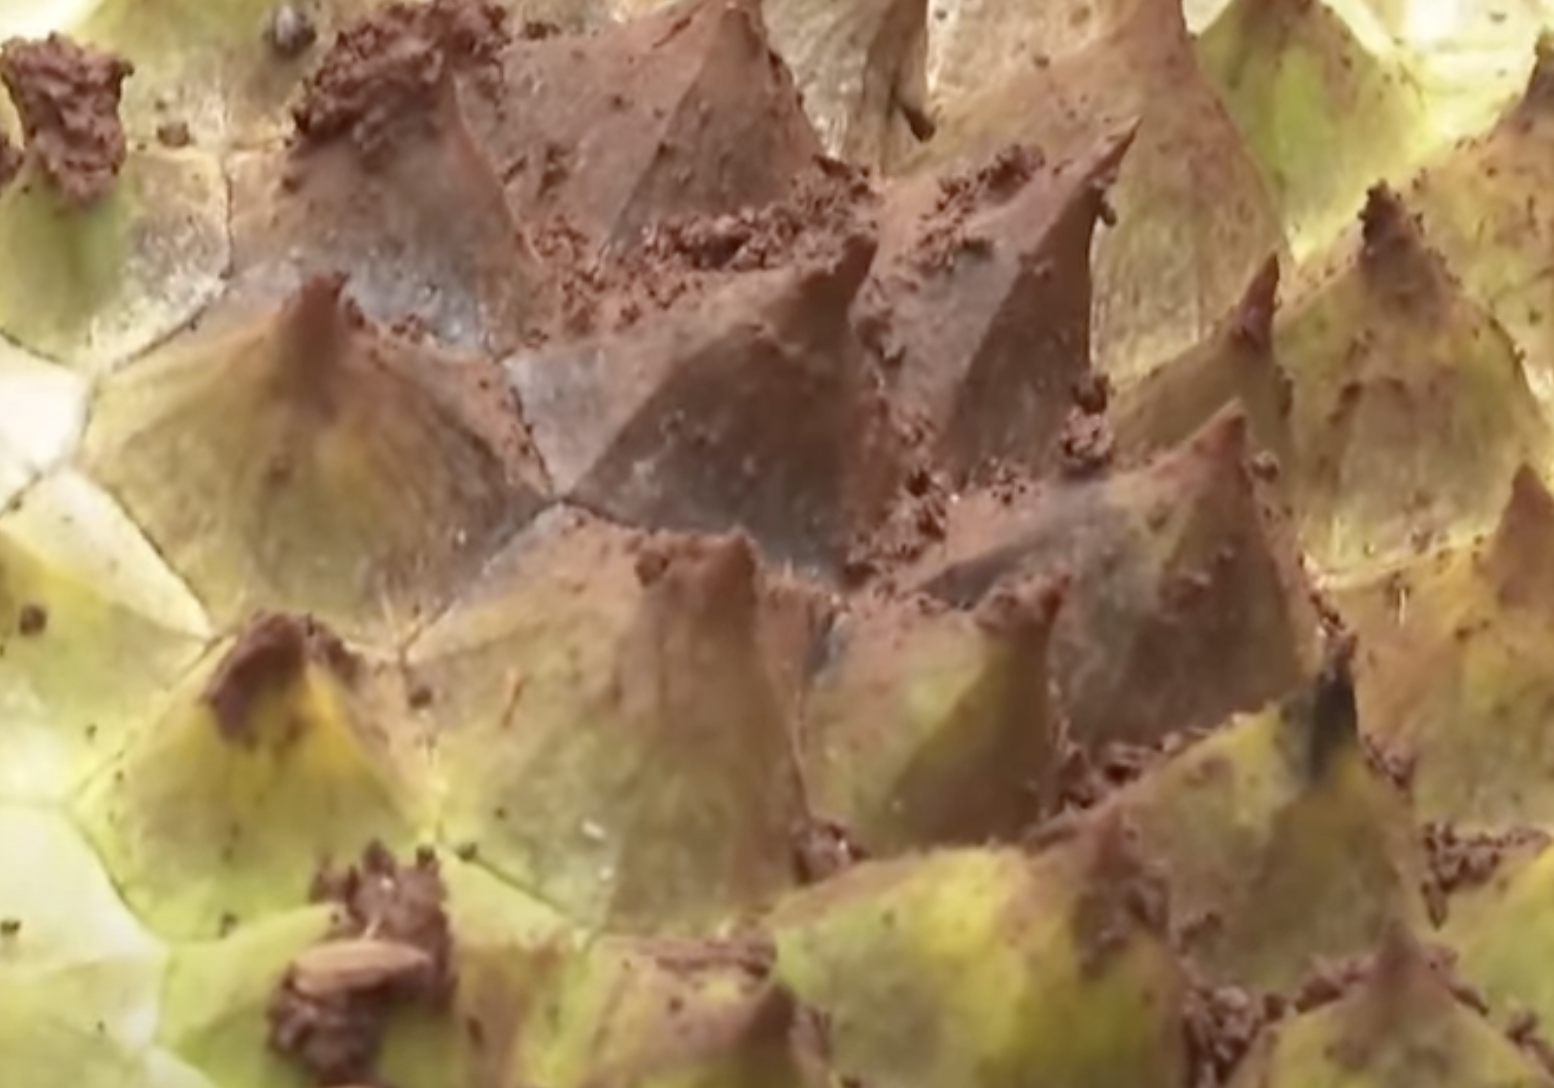
Label: fruit_rot